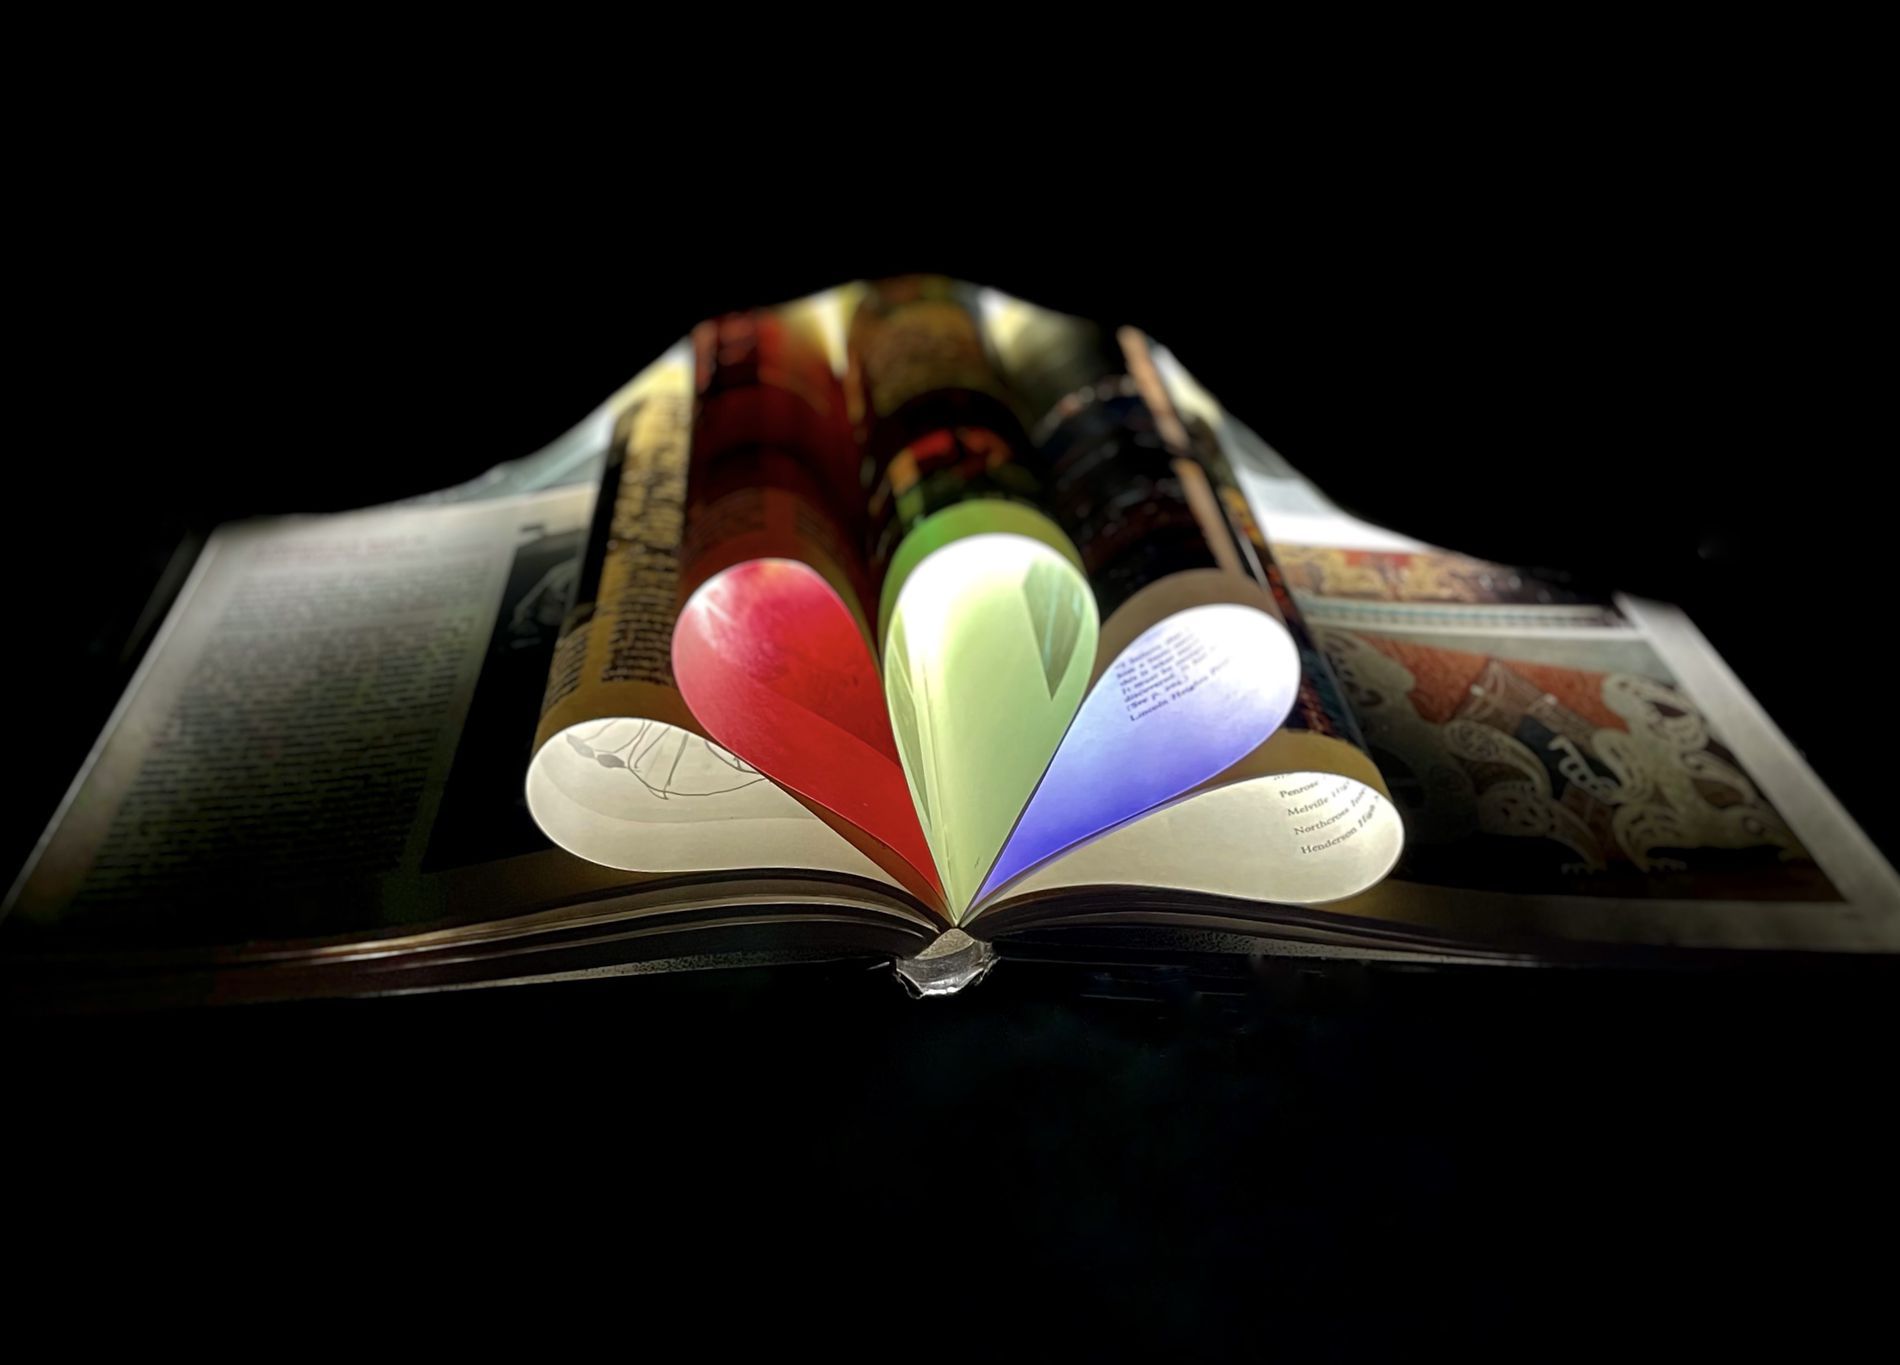
The open book
The image shows an open book in a dark setting. The pages in the center of the book have been creatively folded to form a heart shape, and these folded sections are illuminated in different colors.
It's a close-up shot, focusing on the book against a dark background. The color palette is a high-contrast mix of deep darkness and bright, saturated colors, giving the image a modern, artistic, and somewhat mysterious feel. The mood is one of artistry, mystery, and intrigue.
Labels: Book, Publication, Symbol, Tape, Love Heart Symbol, Can, Tin, Dark
Camera: Apple iPhone 12 Pro
Lens: iPhone 12 Pro back triple camera 4.2mm f/1.6
Aperture: F1.6
Exposure: 1/25 sec
ISO: 640
Focal length: 4.2